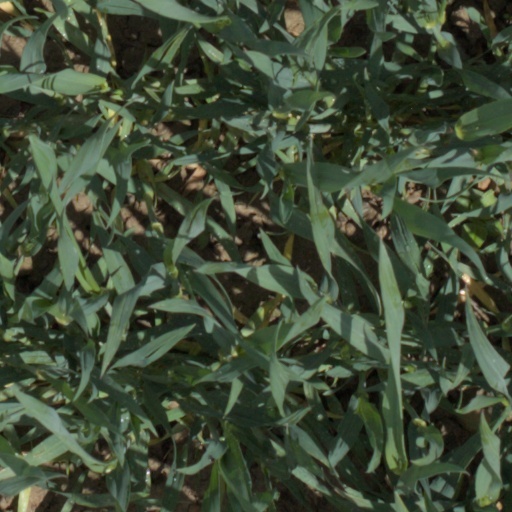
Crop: wheat